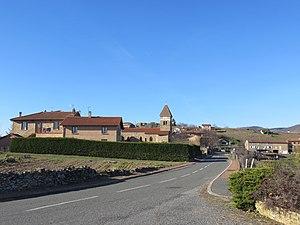
Vue du village de Sainte-Paule (Rhône, France), depuis la route départementale 31.